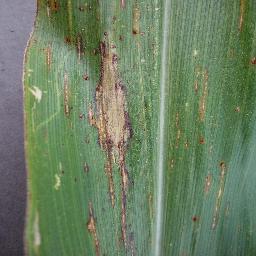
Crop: corn
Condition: (maize)_northern_blight